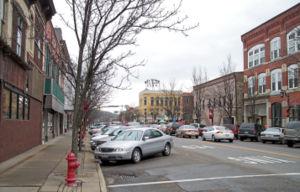
La ville de New Philadelphia est le siège du comté de Tuscarawas, dans l’État de l’Ohio, aux États-Unis. Sa population s’élevait à 17 288 habitants lors du recensement de 2010, estimée à 17 462 habitants en 2016.